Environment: real
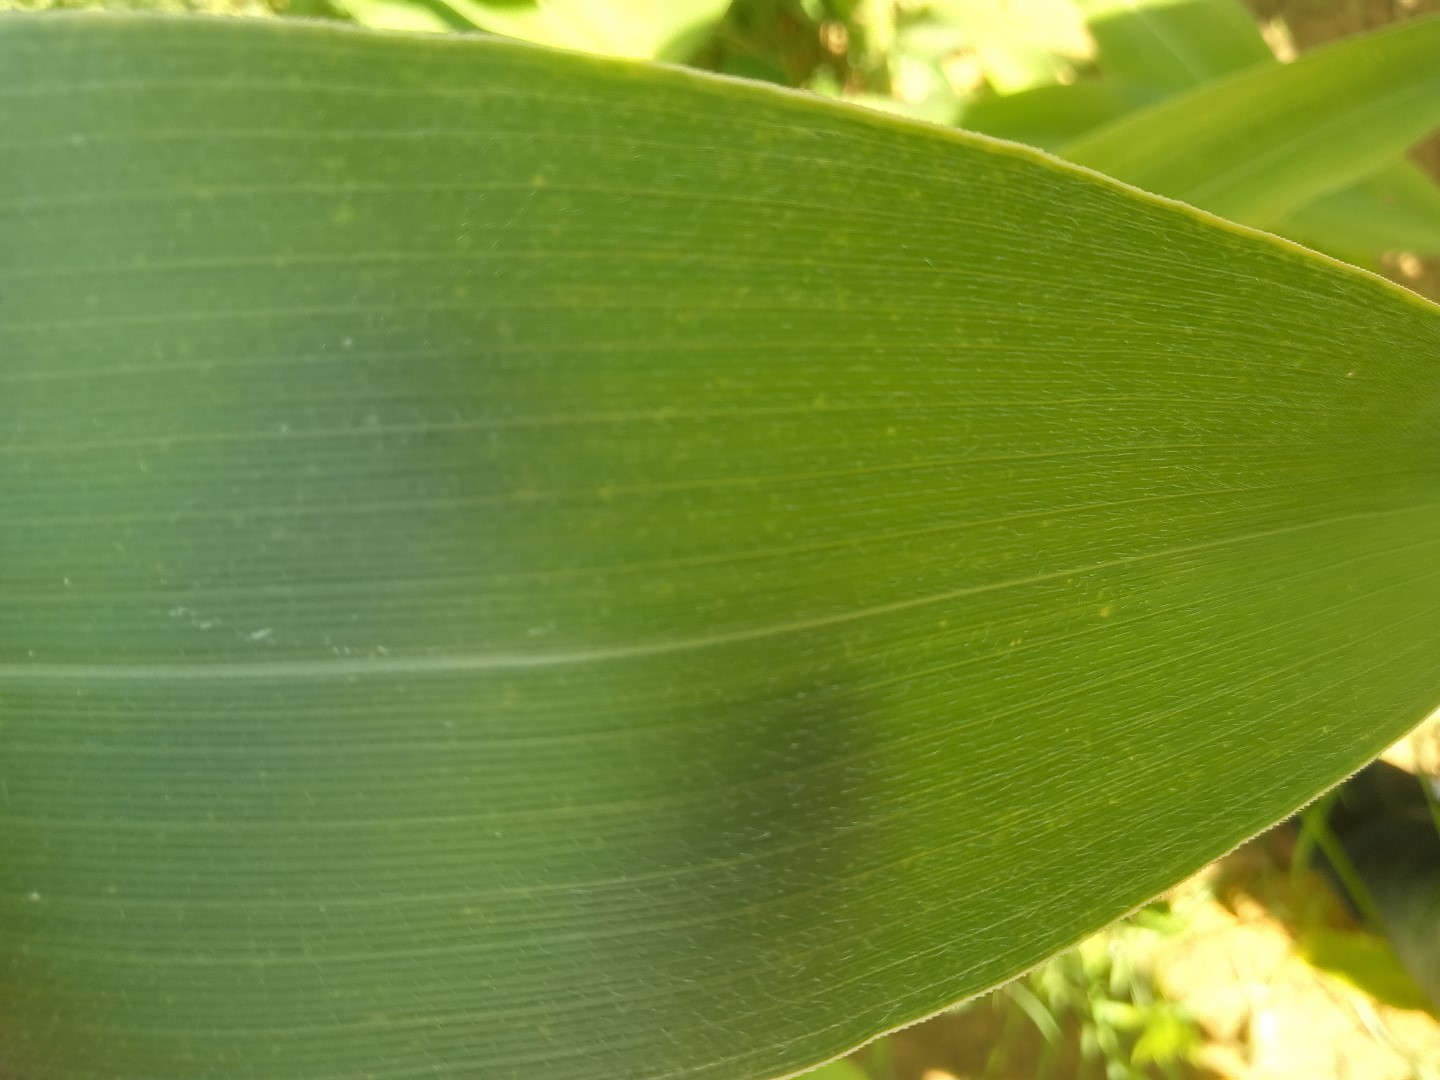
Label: healthy